Shu Yu of Tang

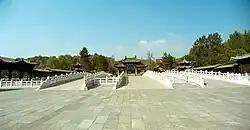
The Shrine of Jin dedicated to Shu Yu

Ji Yu, commonly known as "Yu, [Royal] Uncle of Tang", was the founder of the Tang state (later renamed "Jin" by his son and successor, Ji Xie). He was a son of King Wu of Zhou and Yi Jiang and the younger brother of King Cheng of Zhou. He was accorded the fief of Tang by King Cheng of Zhou.